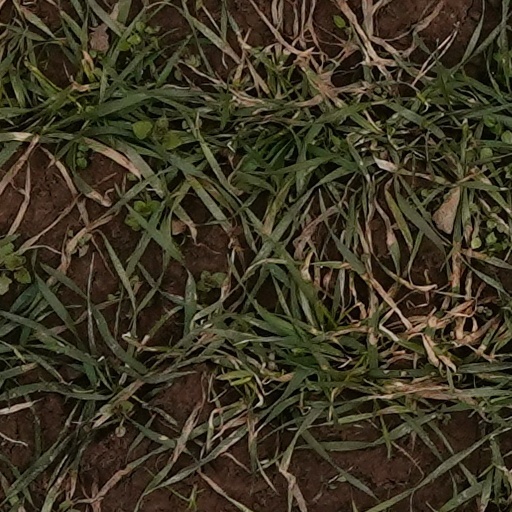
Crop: wheat